Proposed second Scottish independence referendum

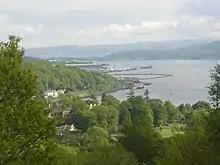
The Scottish Government proposes the establishment of a Joint Forces Headquarters based at Faslane

In March 2019, the SNP conference adopted an amended version of the Growth Commission as party policy on the economics of independence. This amended version established that it is now SNP policy for an independent Scotland to create a new currency at the earliest feasible point of independence to enable fiscal sovereignty, with the Pound Sterling being a transitional currency for Scotland. Sturgeon also announced the establishment of a 'Social Justice Commission' to develop the social argument for independence to complement the SNP's new economic policy.